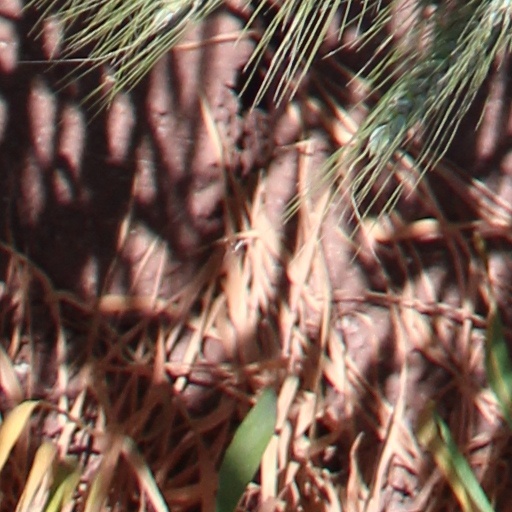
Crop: wheat